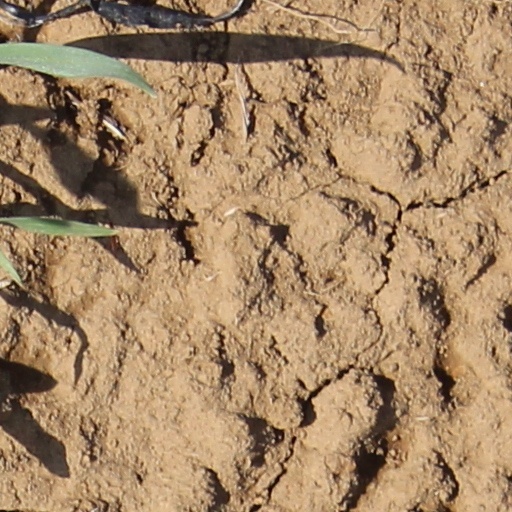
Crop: wheat